Taxi (book)

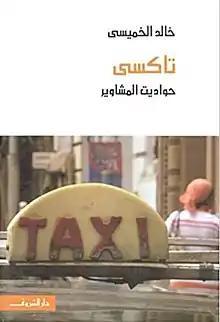
First edition (Arabic)

Taxi is a collection of 58 short stories by Khaled Al Khamissi, first published in December 2006.